Liga I

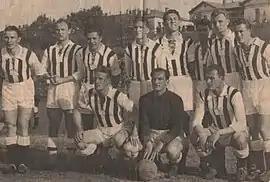
UTA Arad during 1946–1947.

The post-war years were dominated by UTA Arad, CCA București and Petrolul Ploiești. The 1960s saw the gradual emergence of Dinamo București, with the help from strikers Gheorghe Ene and Florea Dumitrache—both of whom became some of Divizia A's top all-time scorers. The 1970s saw the rise of Dudu Georgescu, from Dinamo București, who was Divizia A's leading scorer for four seasons between 1974 and 1978. He scored an impressive 156 goals and won the European Golden Shoe award for the top scorer in Europe twice, in 1975 and 1977. Dinamo București also had two more European Golden Shoe winners in the 1986–87 season in the name of Rodion Cămătaru and in the 1988–89 season in the name of Dorin Mateuţ, with the latter being the last Romanian winner of the trophy. From the 1959–60 season all the way to the 1999–2000 season all the league championships were won by only seven teams: Steaua (16 titles), Dinamo (14 titles), Universitatea Craiova (4 titles), Rapid București, FC Argeș and UTA Arad (2 titles each), and Petrolul Ploiești (one title).